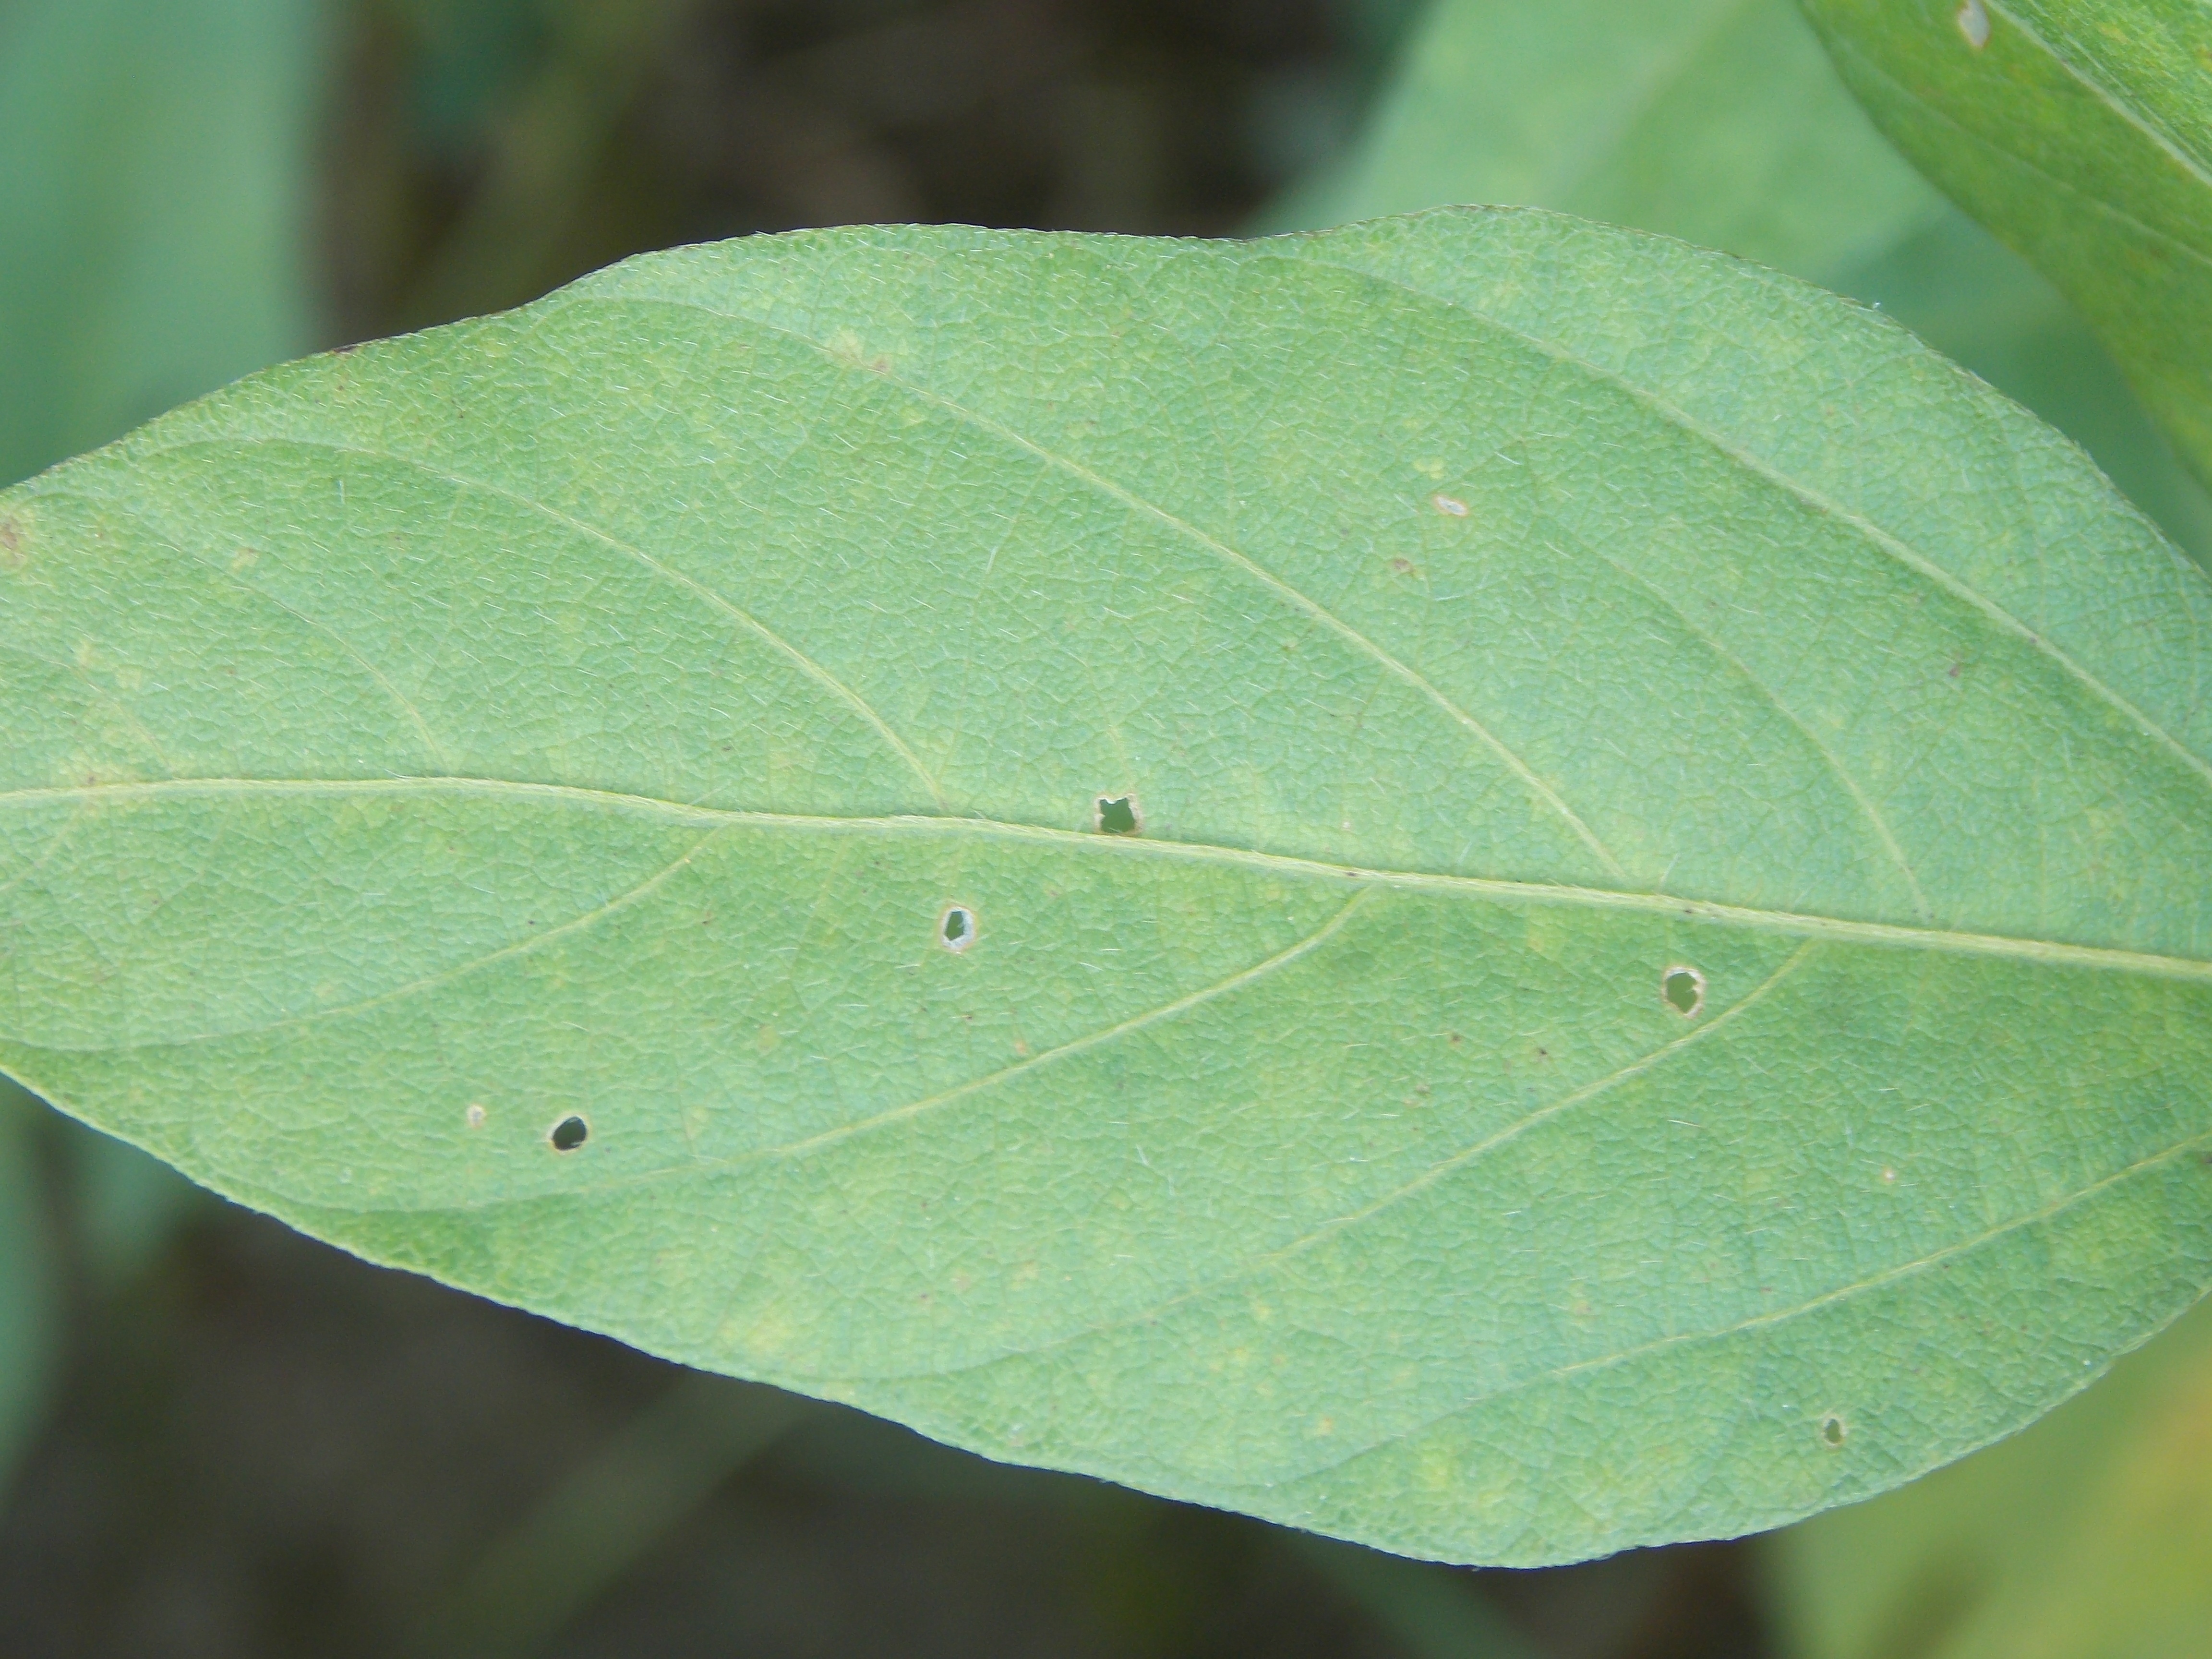
Label: Healthy